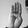
ASL letter: B